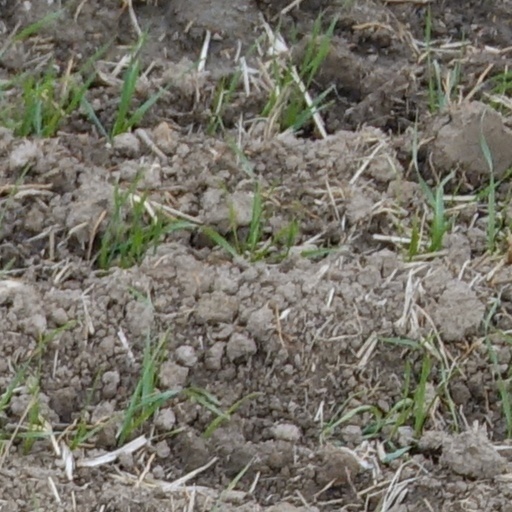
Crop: wheat